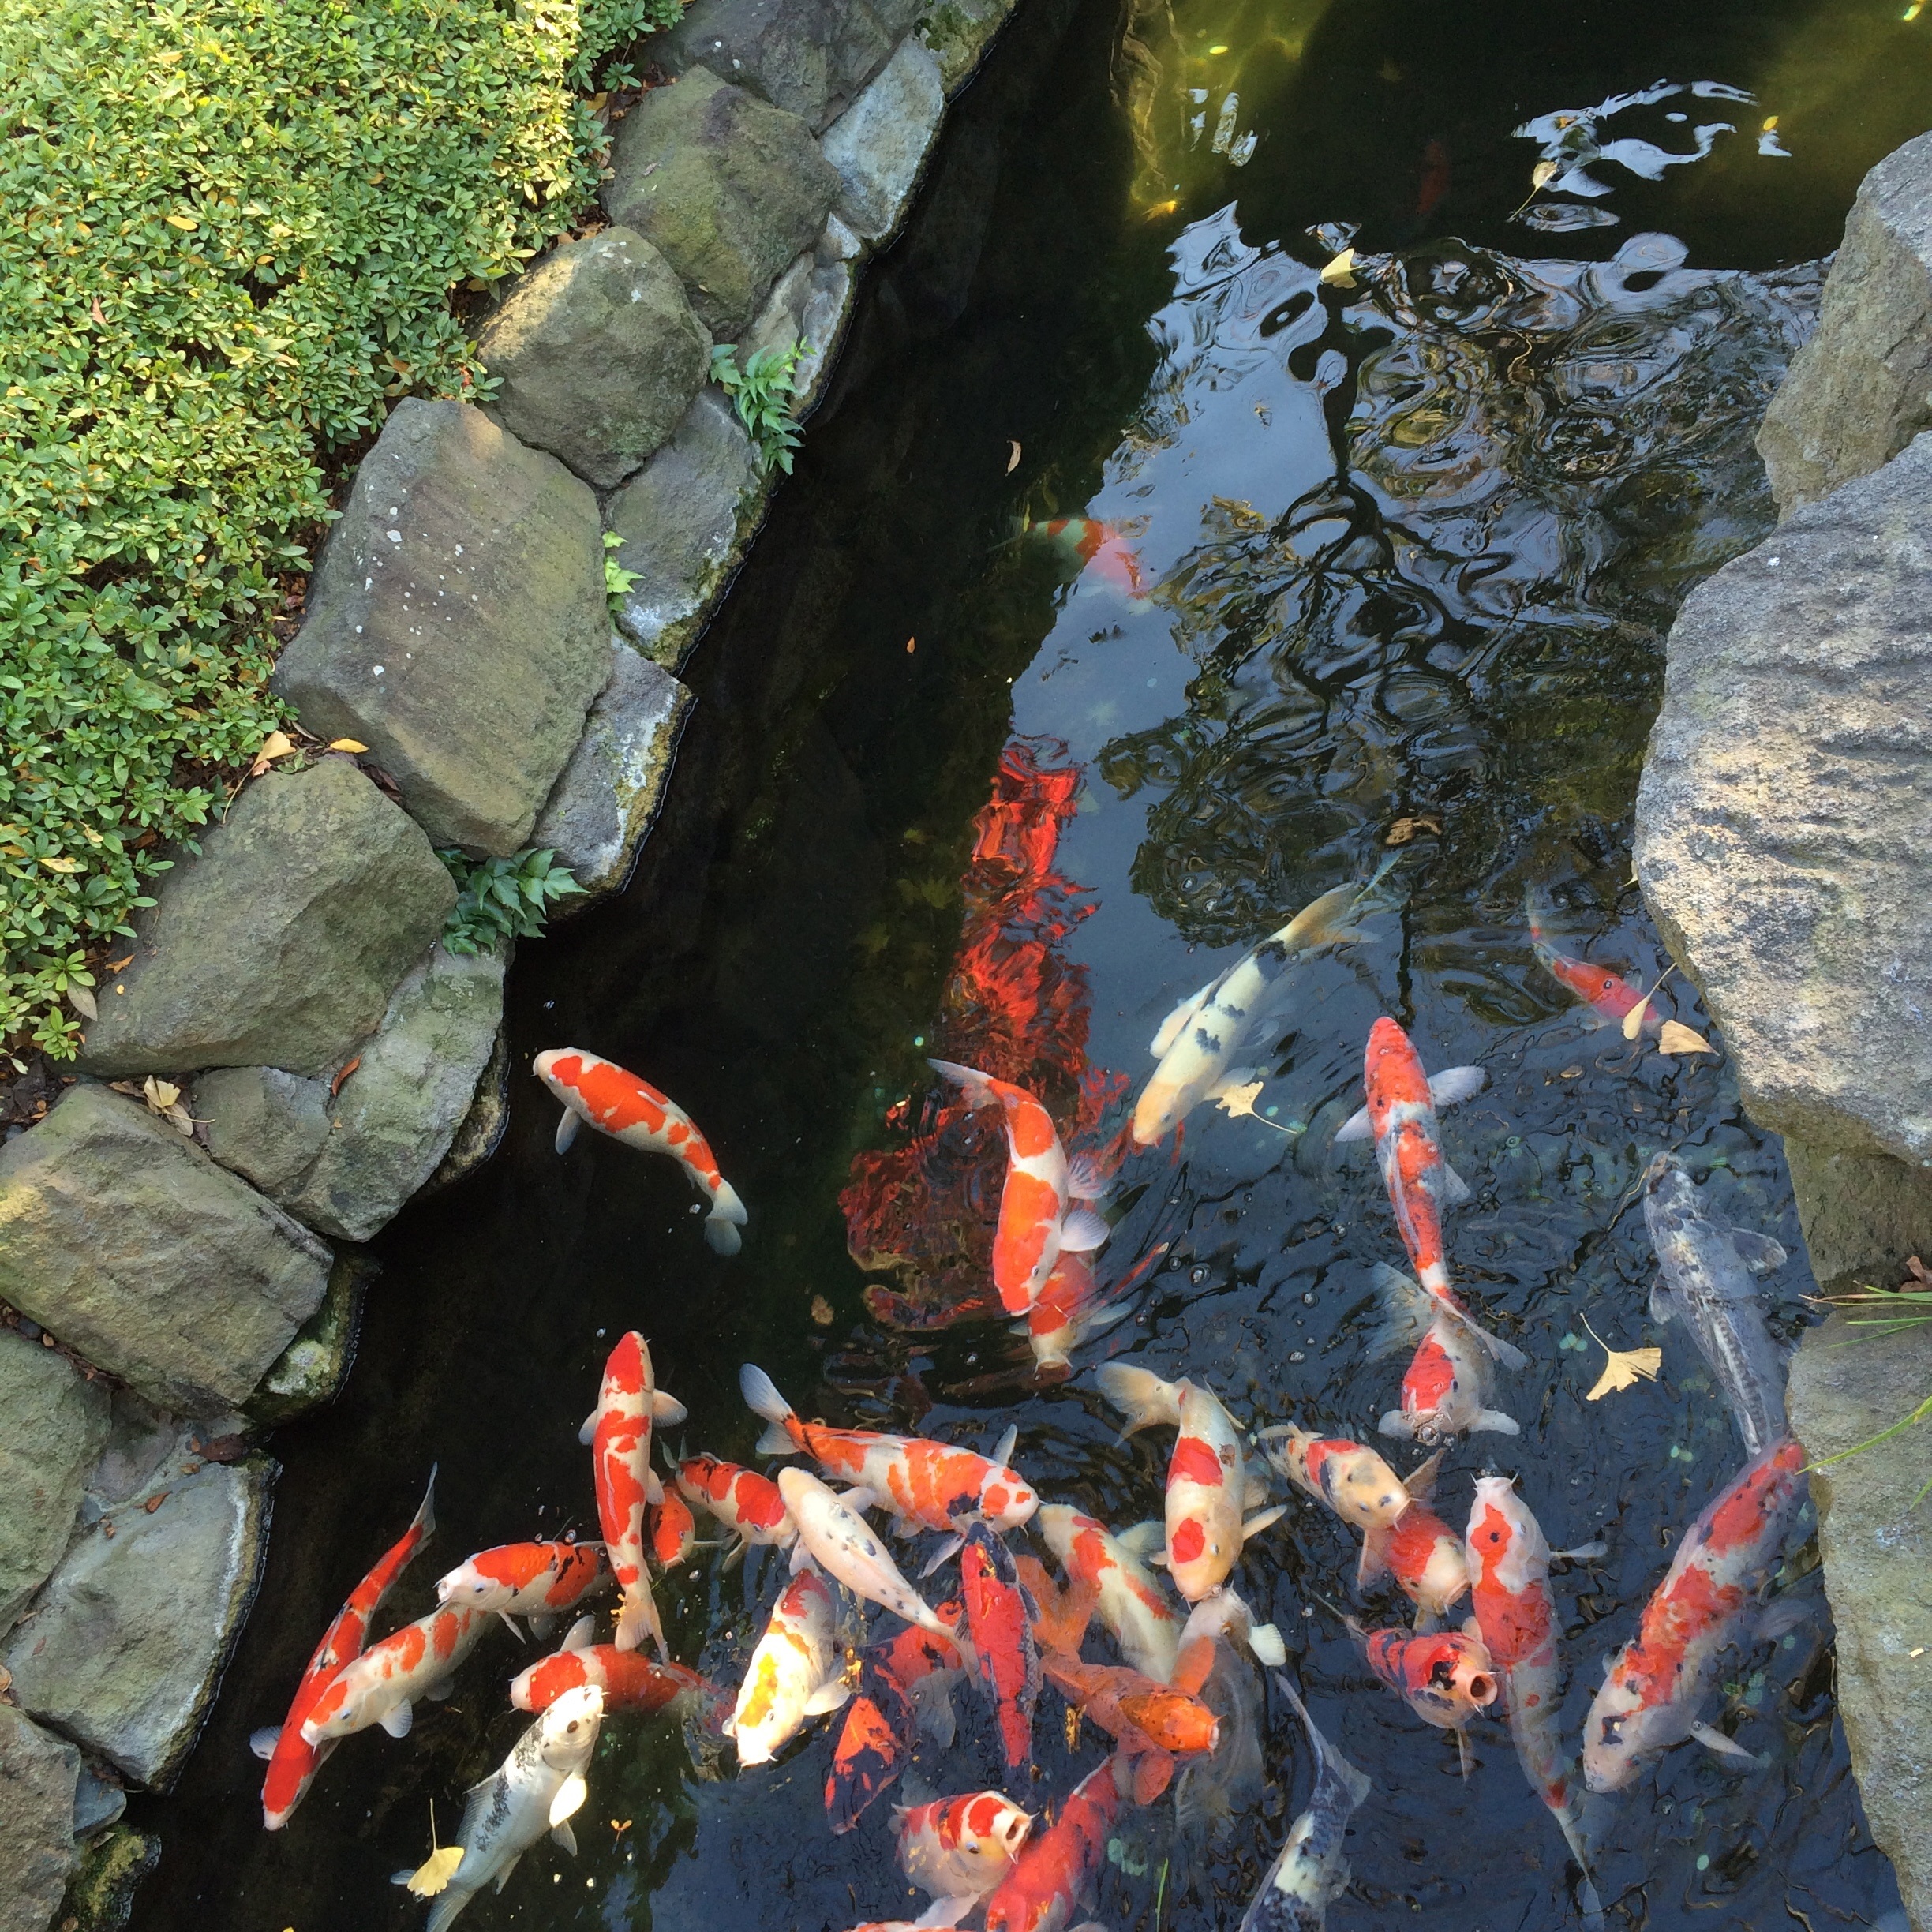
rock, pond, fish, koi, japanese koi fish, japanese fish, geological phenomenon